Lake Bunyonyi

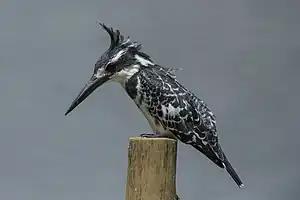

Lake Bunyonyi is popular for its green and lush terraced hills that are punctuated with a plethora of over 200 bird species. The place combines the art of water birds and some migratory birds. This makes it a perfect ideal for many bird enthusiasts. A dive into the Nyombi swamp reveals a variety of assorted birds. Apart from birdwatching, the place also presents other opportunities. These include sports like swimming as well as boat cruising and riding. The area is also underlined by various hikes and nature walks, all of which offer more than just nature and pleasure. A sense of traditional culture is also felt during the community walks, since one can get stopovers at the Bakiga Cultural museum as well as the blacksmith sites. For more cultural adventures, one can visit the village of Bufuka for Batwa and Bakiga experiences.